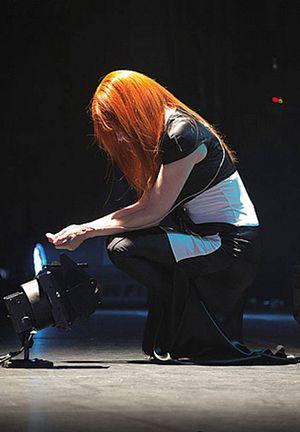
Tori Amos en concert à paris le 3 Octobre 2009
Tori Amos [ˈtɔːɹi ˈeɪməs], née Myra Ellen Amos le 22 août 1963 à Newton en Caroline du Nord, est une autrice-compositrice-interprète, chanteuse, musicienne, arrangeuse et productrice américaine, d'origines cherokee et irlandaise. Sensible au problème des violences sexuelles, elle a cofondé l'association RAINN.